Answer in natural language. Which point is closer to the camera taking this photo, point A  or point B? Choose between the following options: B or A
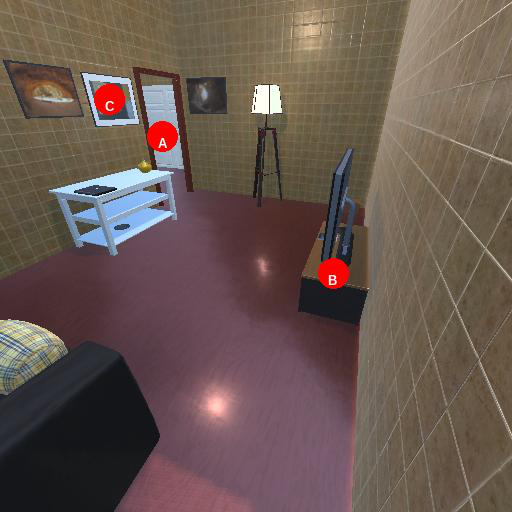
<answer>B</answer>